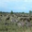
Label: plain